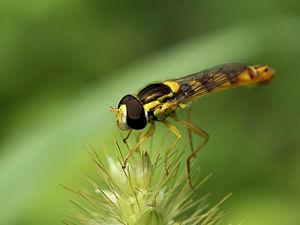
Un syrphe mâle. Photo prise à Lanquais (Dordogne, Aquitaine, France).